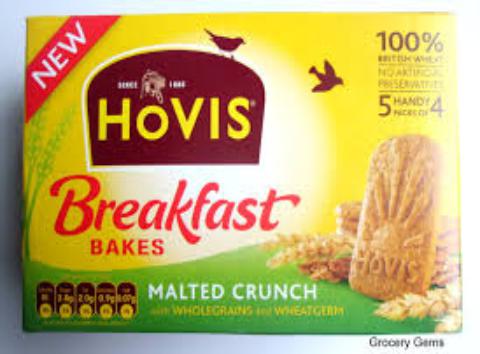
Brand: Hovis
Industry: Leisure